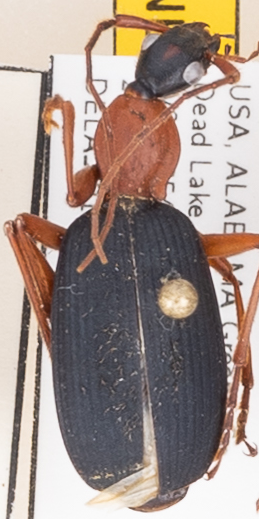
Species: Galerita bicolor
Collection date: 2021-08-24
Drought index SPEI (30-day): -0.06
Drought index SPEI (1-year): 1.064
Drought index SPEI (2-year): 2.09